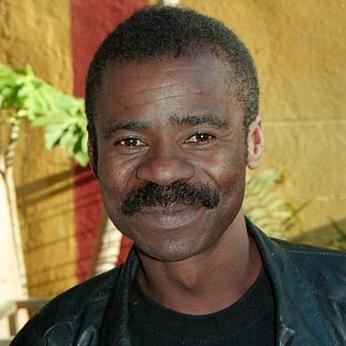
Age: 43